Amanda Black

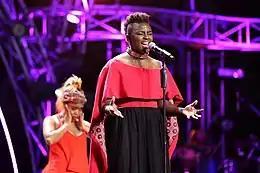
Amanda Black on "Idols South Africa" 2016

Amanda Black began singing at an early age in church then later continued to sing to her favourite artists, including Beyoncé, Whitney Houston, Brandy Norwood, and Brenda Fassie. She sings in Xhosa and in English. In an interview with Patience Bambalele of "The Sowetan", she describes her genre of music as Afro-soul with a fusion of hip-hop and a bit of soul and R&B. On 29 May 2017 the singer appeared in an interview on the SuperSport TV show "Homeground"—hosted by Minnie Dlamini and Lungile Radu—just a few months after her album "Amazulu" was released. Alongside her was her music producer Christer Kobedi, who claimed that the album was created and finalised in just over one month. The singer also expressed that the album title song "Amazulu" was, in fact, the first song she had ever written in her home language, Xhosa.